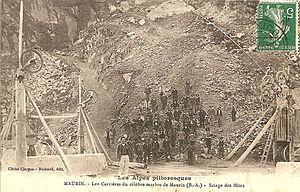
Le vallon de Maurin est la partie habitée extrême du département et de la vallée de l'Ubaye dont le cours d'eau majeur y prend sa source. C'est aussi l'extrémité de la commune de Saint-Paul-sur-Ubaye, et du canton de Barcelonnette, situé à leur nord-est ; fine bande territoriale, excroissance, enclavée, séparée des périphéries par de hautes cimes, au sud piémontaises, italiennes et au nord Queyrasines, département des Hautes-Alpes.
La carrière de marbre vert de Maurin est une carrière aujourd'hui abandonnée qui se situe sur la commune de Saint-Paul-sur-Ubaye, près du hameau de Maurin, au-dessus de Maljasset, à côté du hameau de Combe-Brémond. Il s'agissait d'un gros filon de marbre vert de 200 m de long et 50 m de large situé entre 2 000 et 2 200 mètres d'altitude. Elle fut exploitée par une centaine d'ouvriers de la société Dervillé et C°, le dernier exploitant ayant travaillé vers 1945-1950.